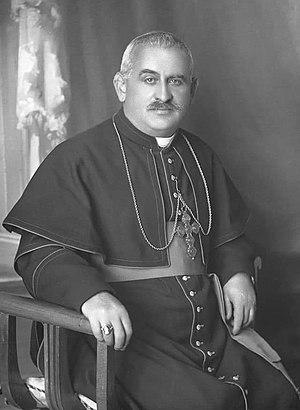
Les 38 martyrs d'Albanie sont des victimes de la persécution religieuse à l'encontre de l'Église catholique organisée par la République populaire socialiste d'Albanie, assassinés entre 1945 et 1974. Le régime d'Enver Hoxha déclara hors la loi toute forme de vie religieuse, et les réprimèrent sévèrement. Les martyrs albanais ont été béatifiés par l'Église catholique le 5 novembre 2016.
Vinçens Prenushi, était un religieux franciscain albanais, archevêque de Durrës et primat d'Albanie, qui est mort assassiné in odium fidei. Reconnu comme martyr par l'Église catholique, il a été béatifié à Skhoder, le 5 novembre 2016, en compagnie de 37 autres martyrs du régime communiste albanais.